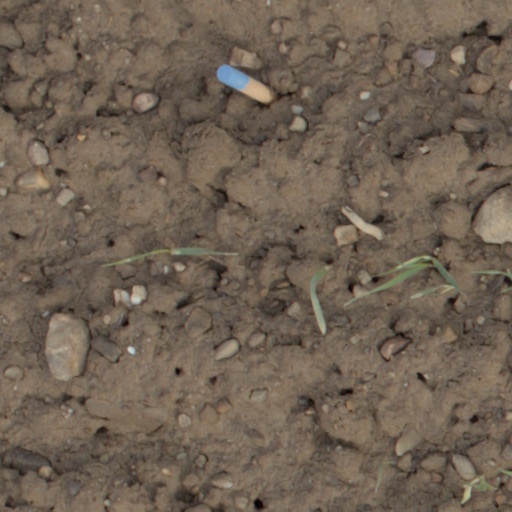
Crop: wheat